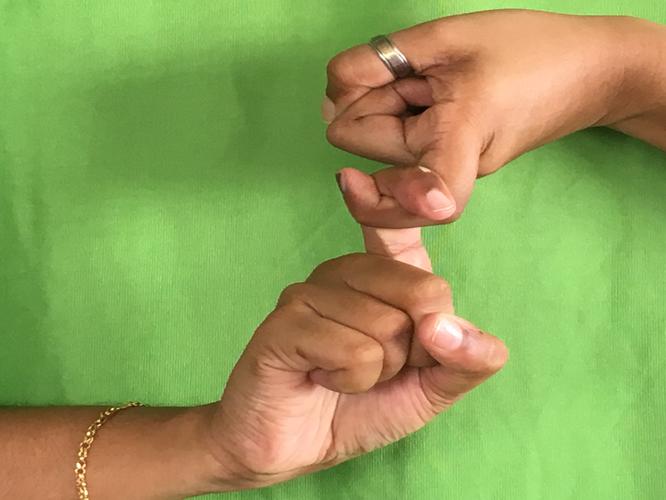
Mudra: Pasha
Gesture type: double_hand